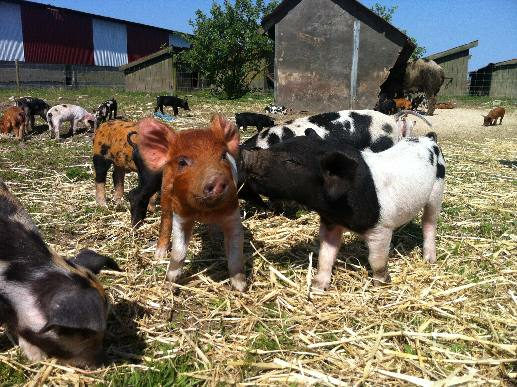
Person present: No